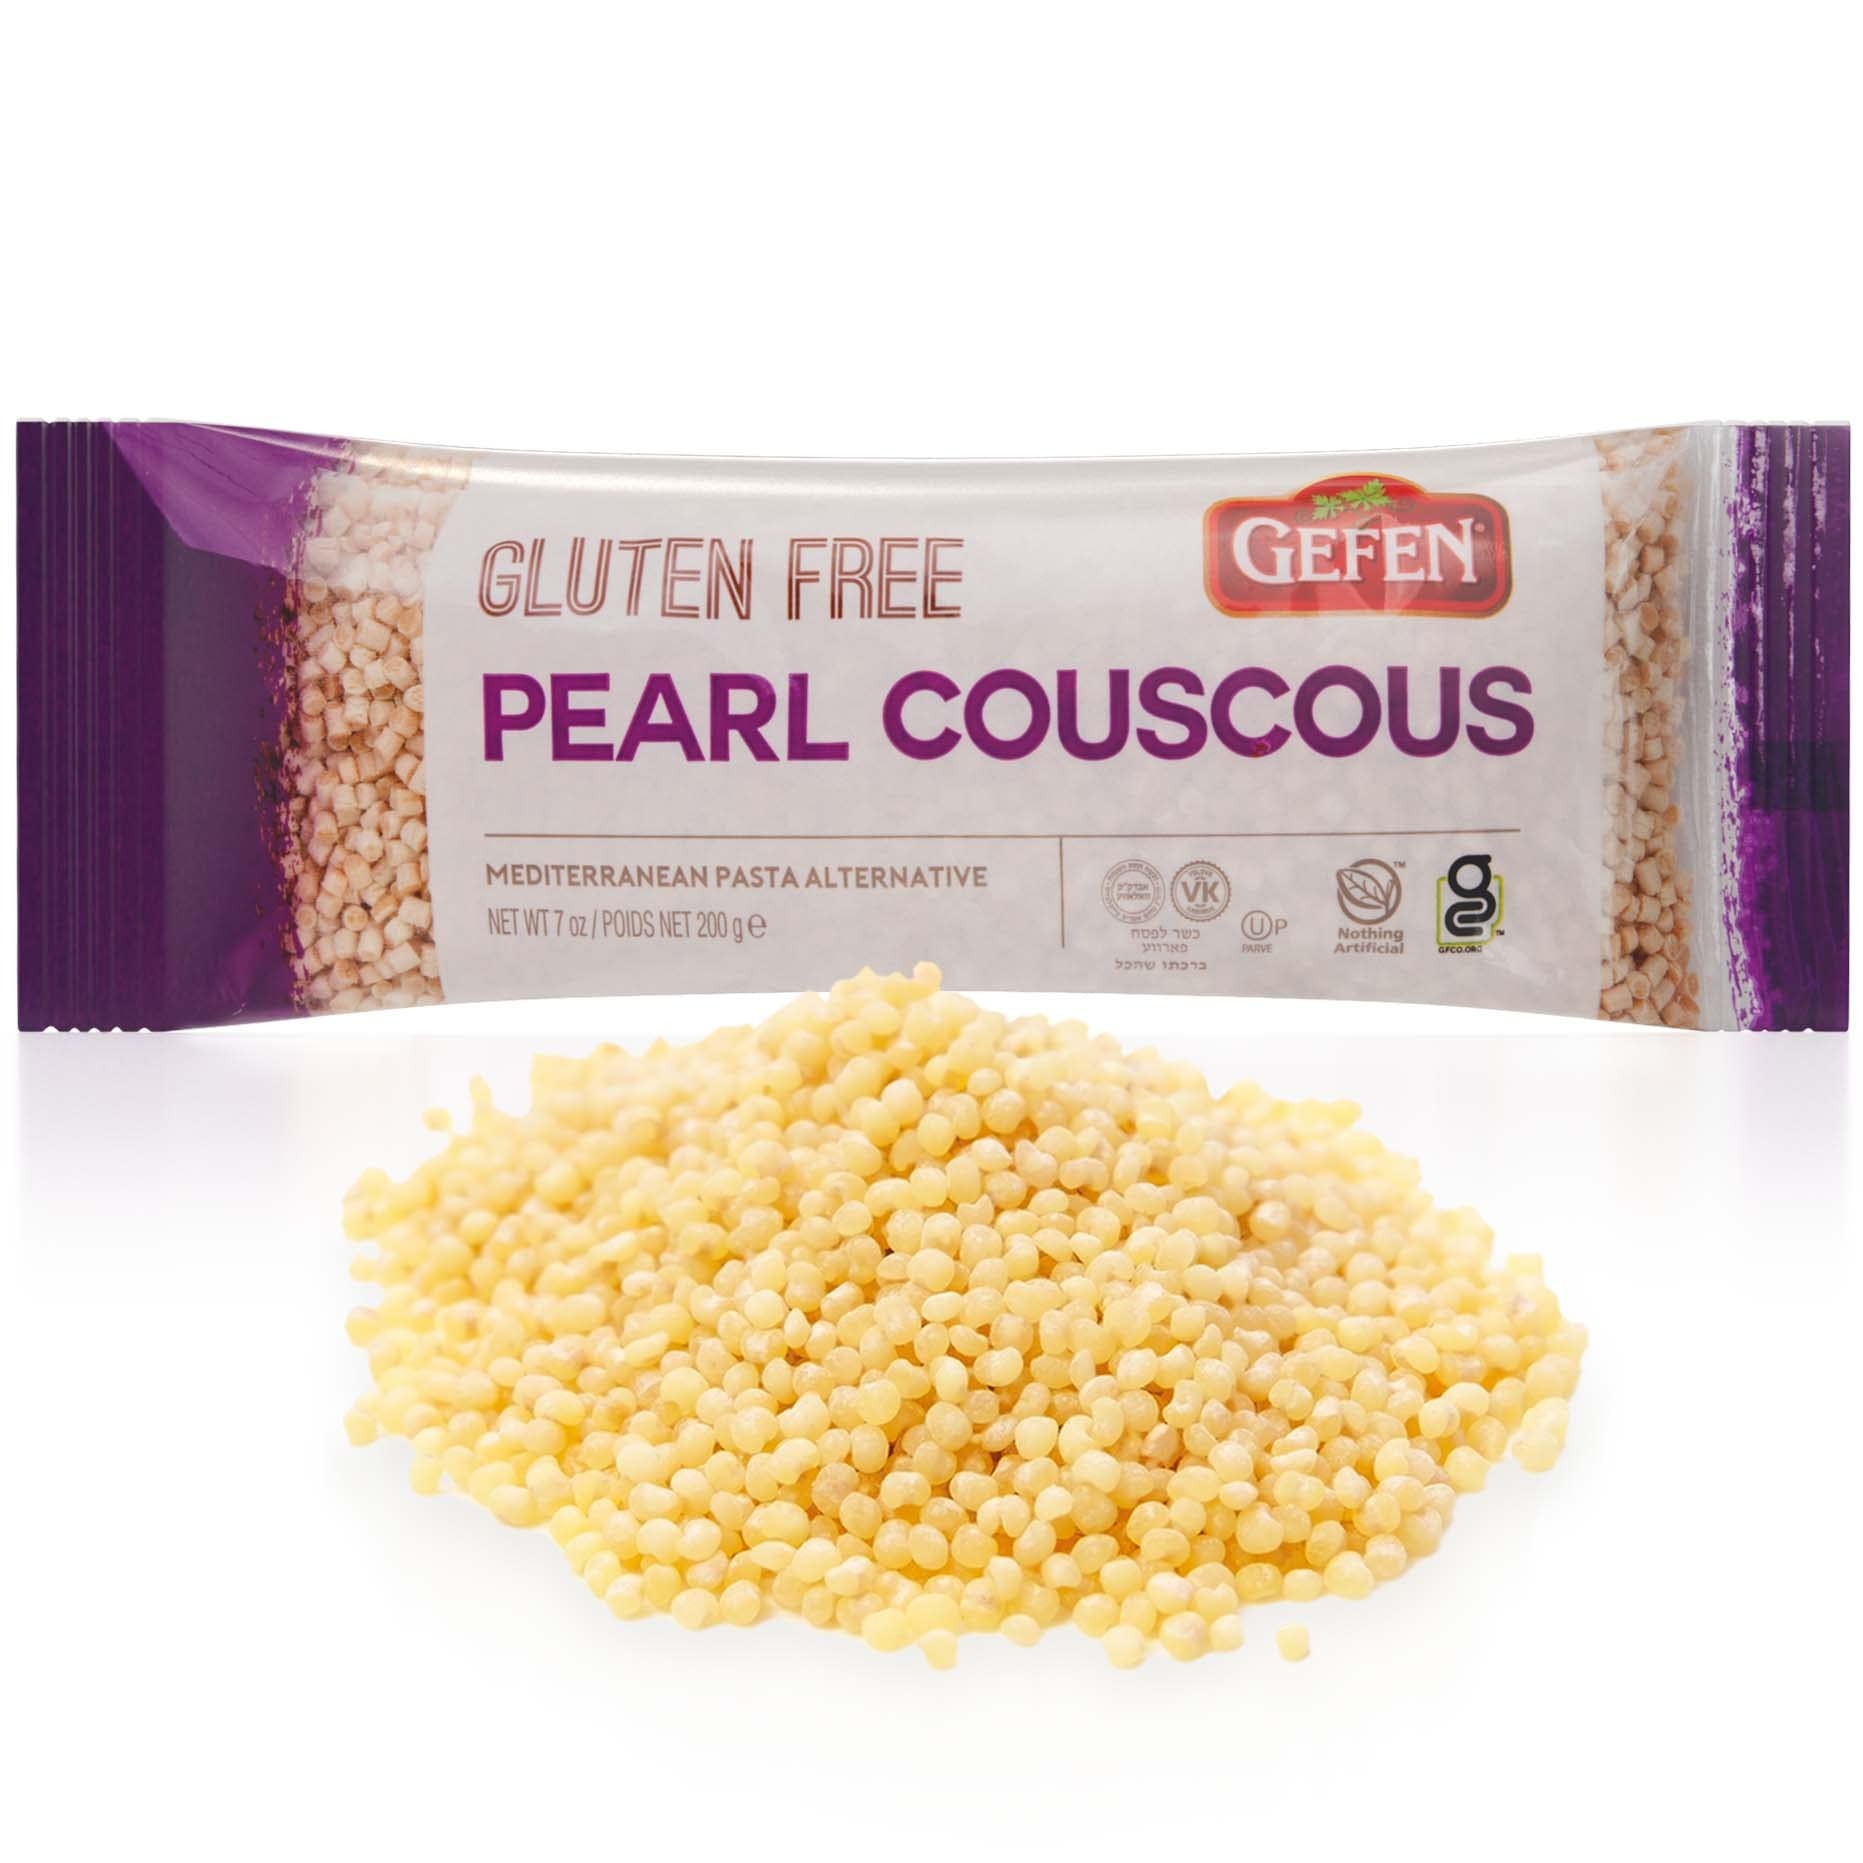
Item Name: Gefen Gluten Free Israeli Pearl Couscous 7oz | Delicious, All Natural, Kosher for Passover
Bullet Point 1: DELICIOUS- Gluten Free Pearl Couscous are bigger than regular couscous with a soft, chewy texture that is sure to wow
Bullet Point 2: EASY TO MAKE- Simple and easy to make but packed with Mediterranean flavor, you can have a robust, satisfying meal on the table in less than hour
Bullet Point 3: VERSATILE- Pair with your favorite proteins, including meat, seafood, and vegetarian options for a truly wonderful fine dining experience
Bullet Point 4: NUTRITIOUS- Low fat, zero cholesterol, soy free, zero added sugars and 2g of protein per serving so you can feel good about the foods you eat
Bullet Point 5: CERTIFIED- Gluten Free, All Natural, Kosher for Passover
Value: 7.0
Unit: Ounce

Price: 6.99